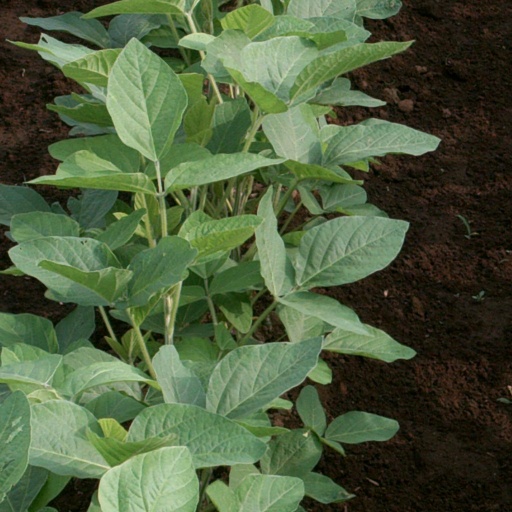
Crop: soybean